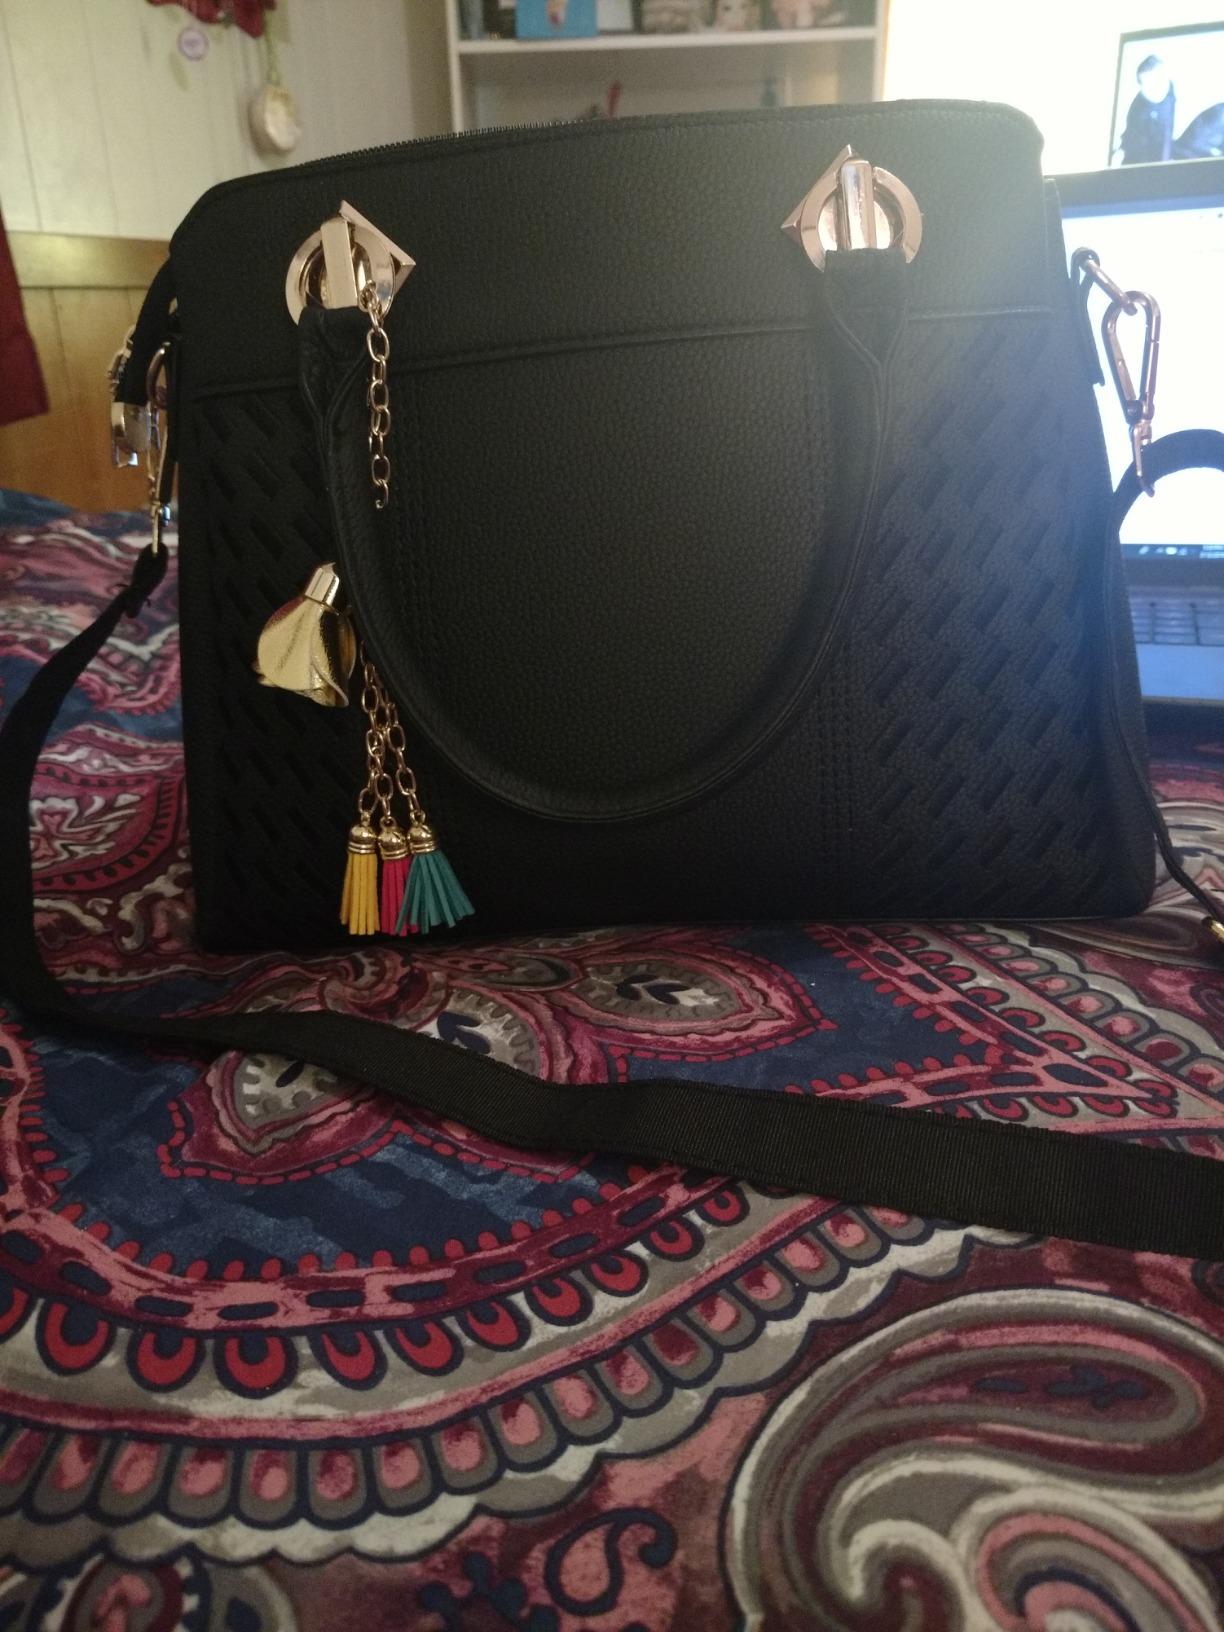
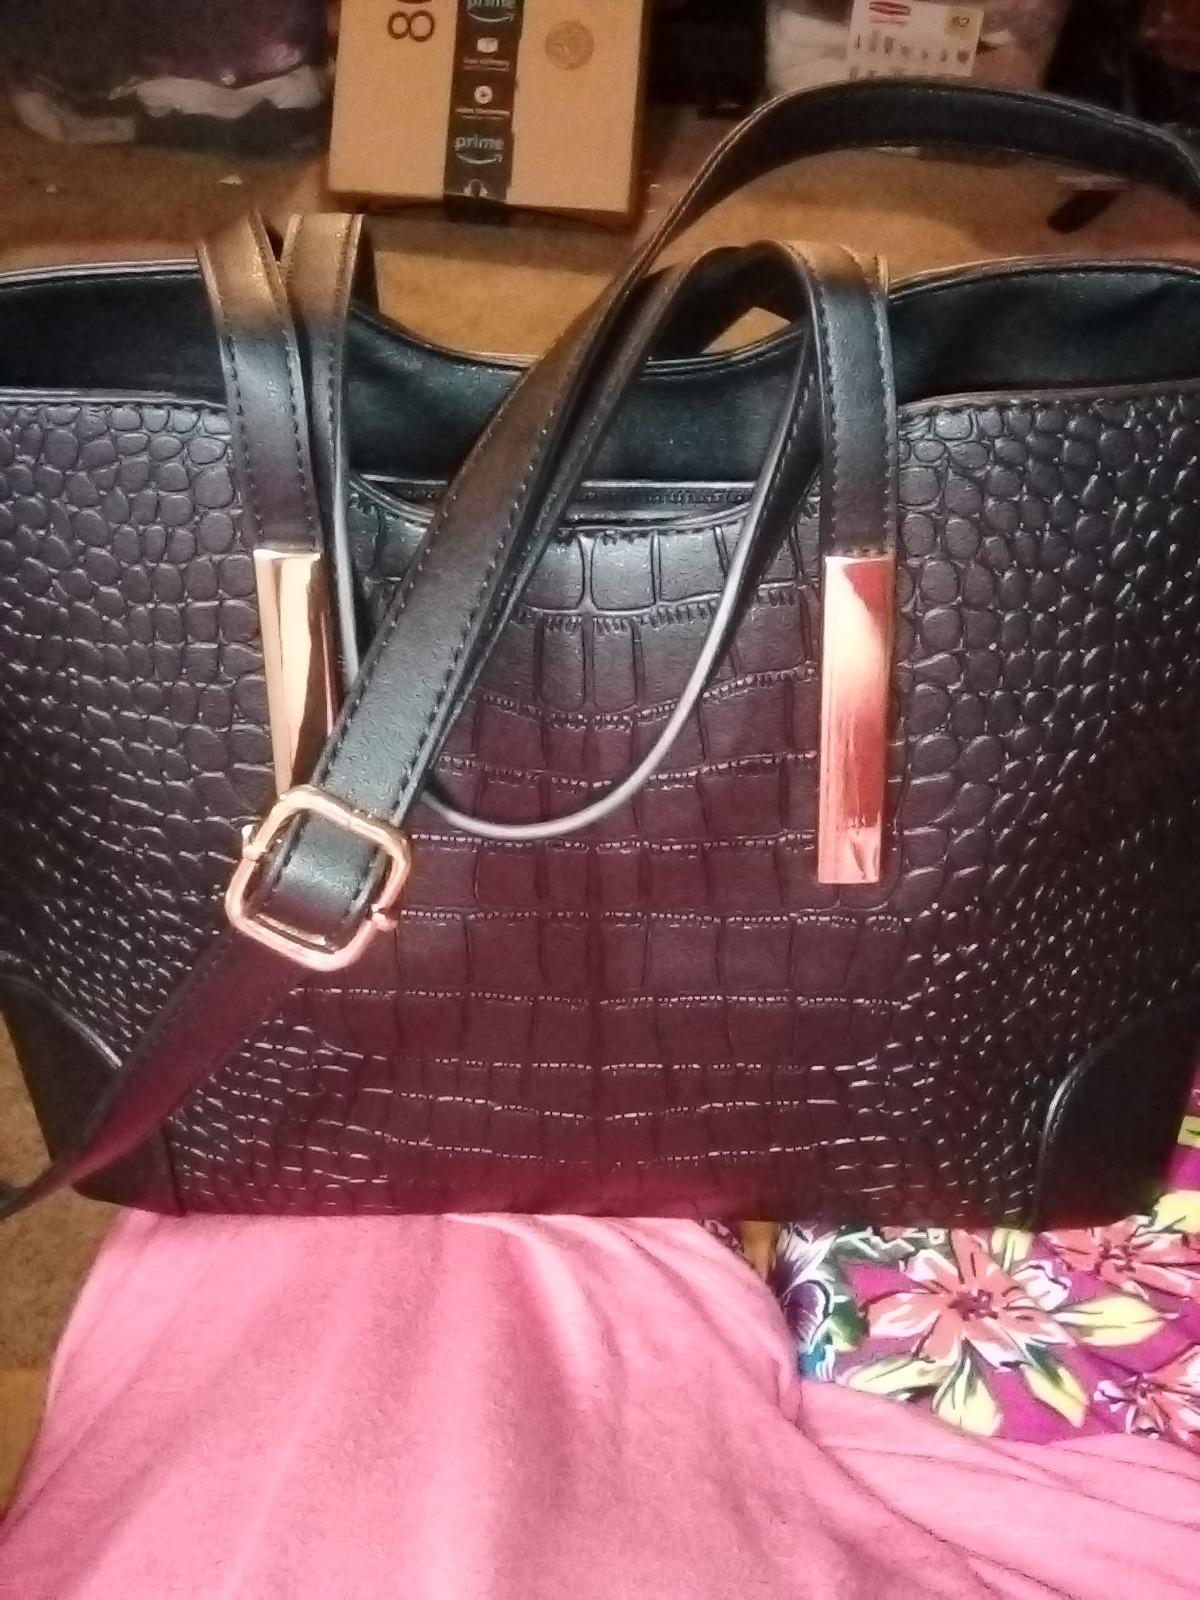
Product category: accessories_handbag
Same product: no